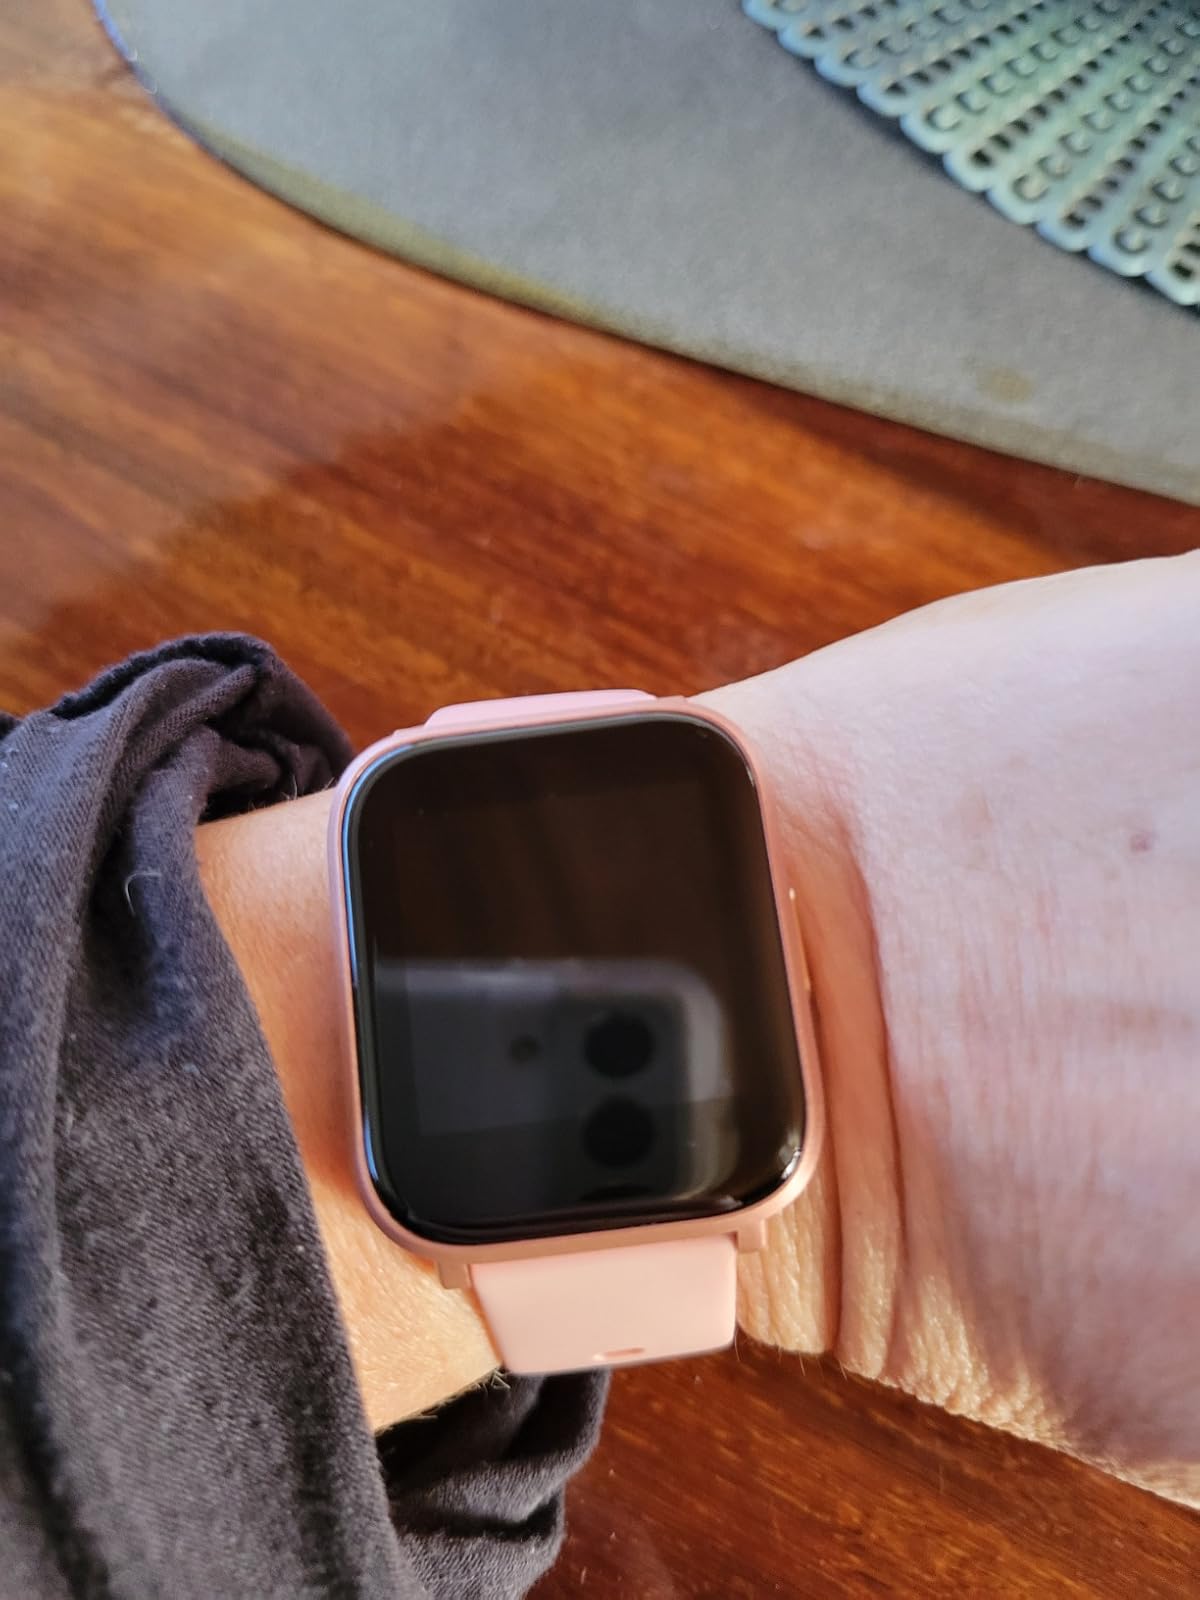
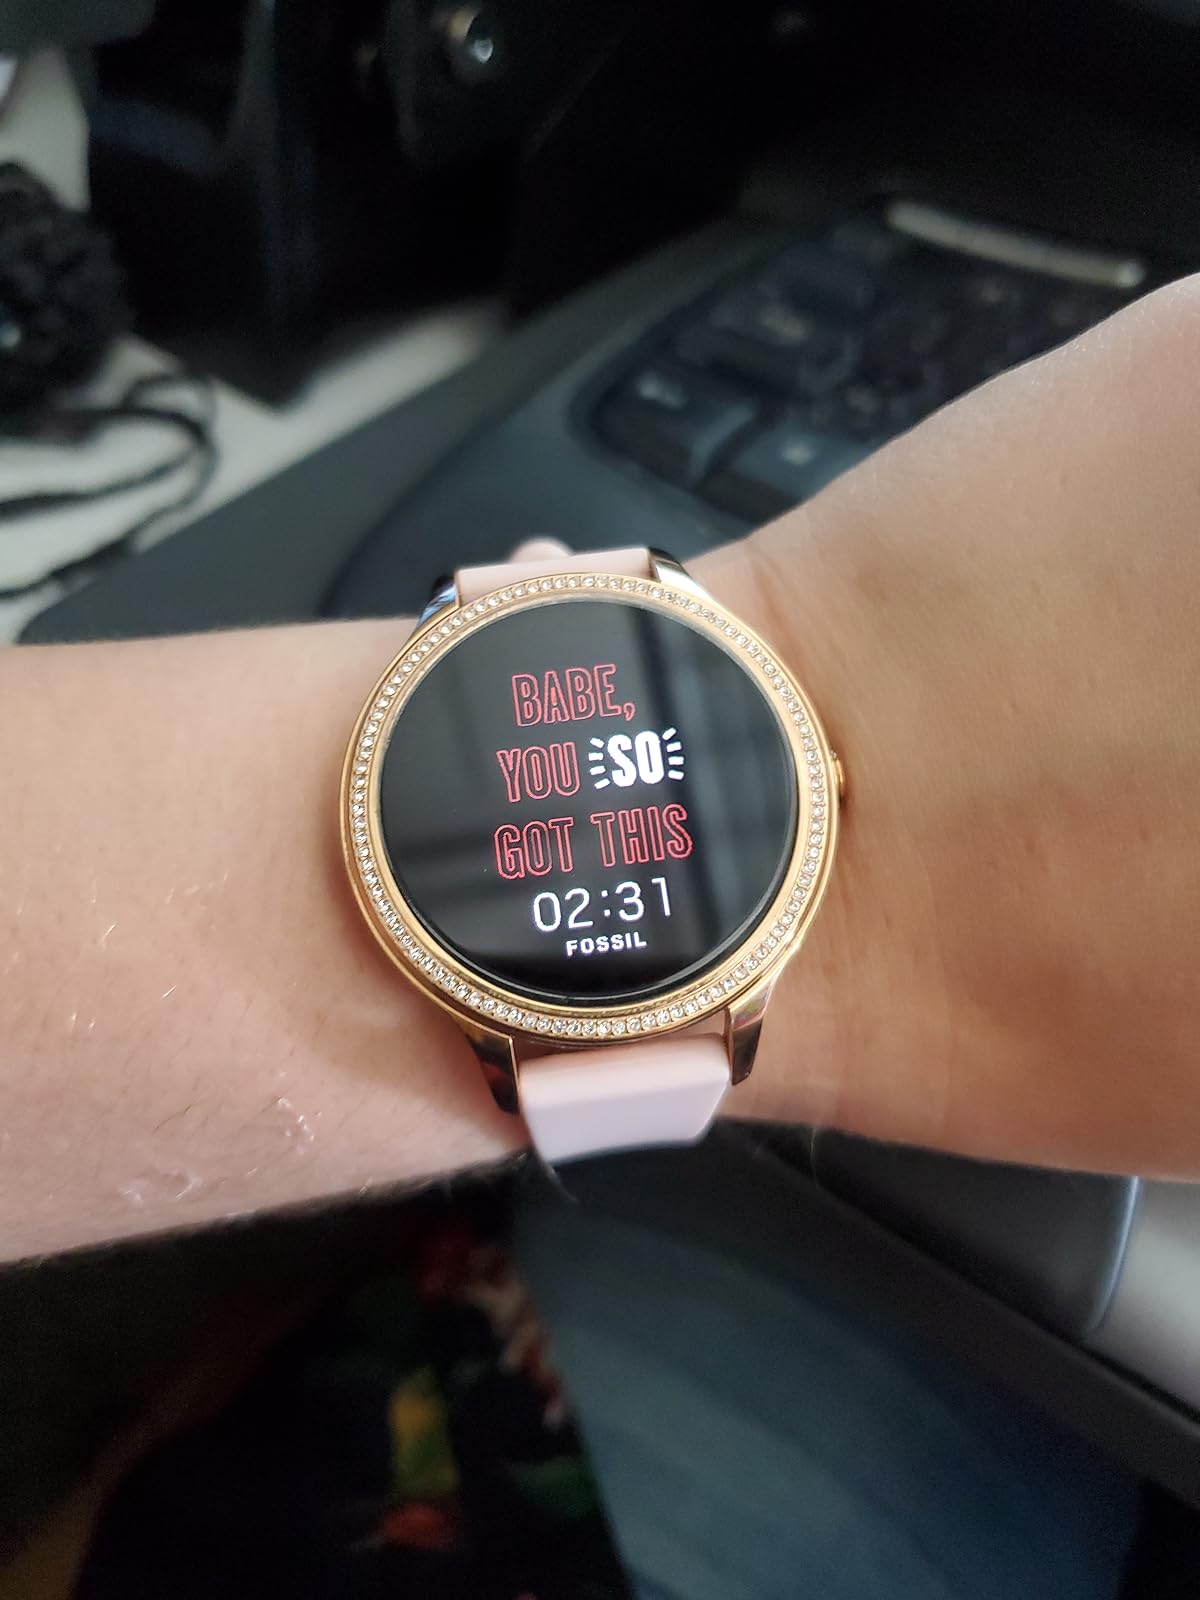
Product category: smartwatch
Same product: no